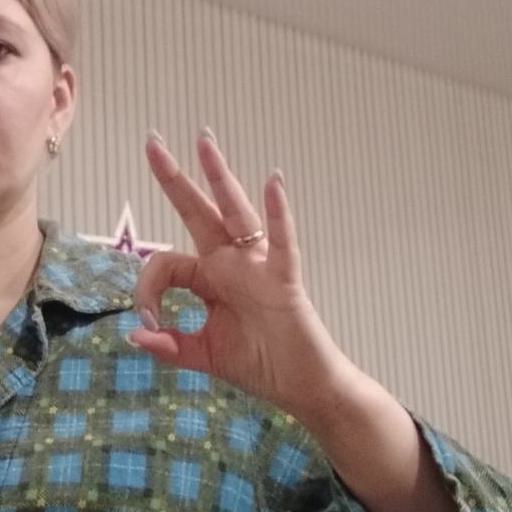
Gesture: ok